Mölkky

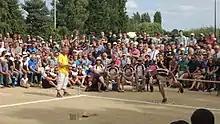
2016 Mölkky World Championship at Le Rheu, France

After each throw, the pins are stood up again in the exact location where they landed. The first player to reach exactly 50 points wins the game. Scoring more than 50 will be penalized by setting the player's score back to 25 points. A player will be eliminated from the game if they miss all of the numbered pins three times in a row.